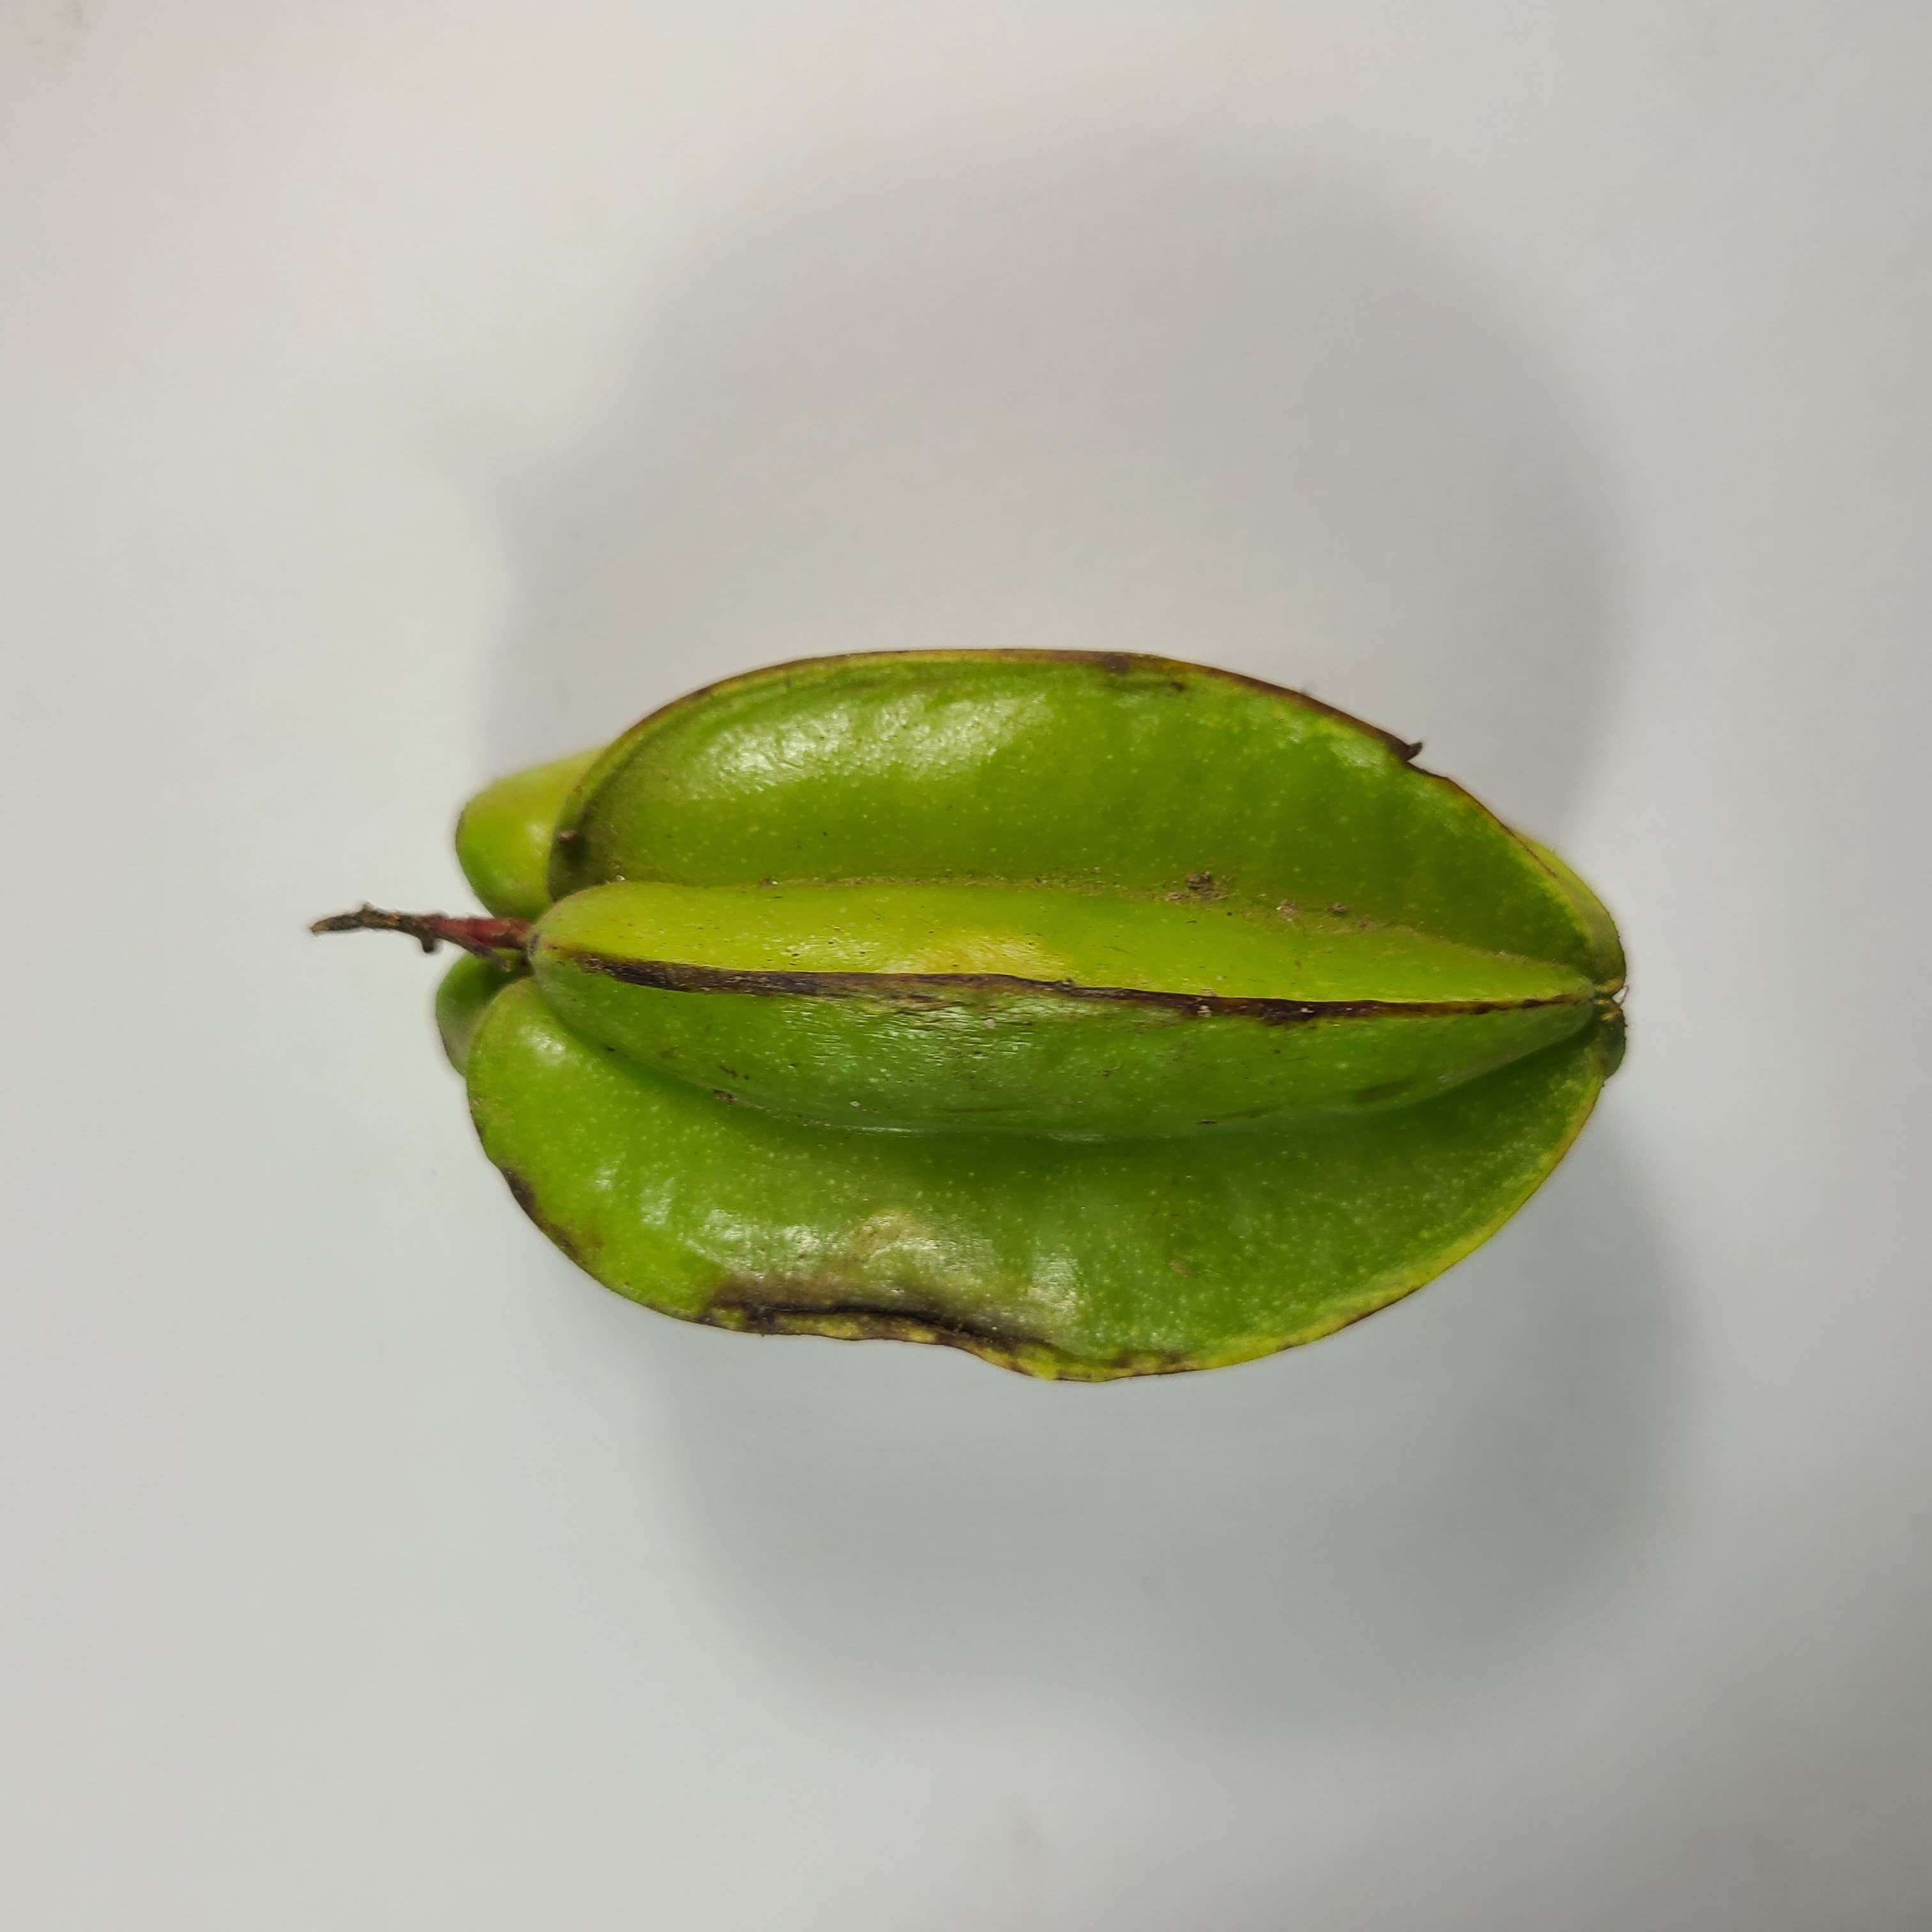
Label: Unhealthy Fruits